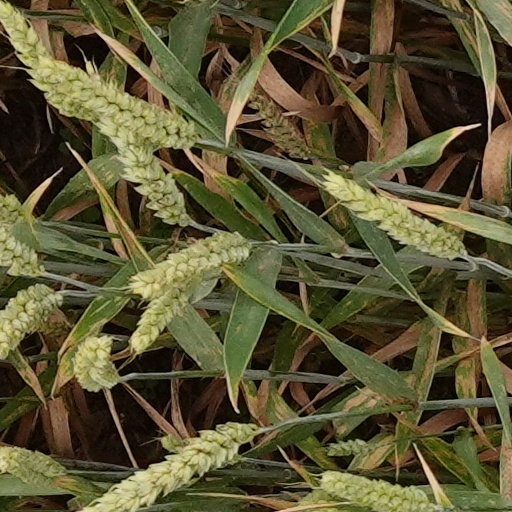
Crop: wheat